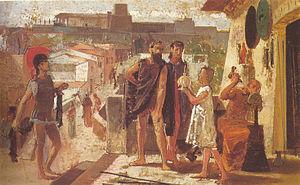
Federico Faruffini est un graveur et peintre italien actif au XIXᵉ siècle
L'Industrie étrusque est d'abord métallurgique car elle s'appuie sur une région riche en matières premières, une véritable « Étrurie du fer » autour de Populonia et de l’île d’Elbe. Également soucieux de leur mythologie, Velch est la déesse du feu et des métaux.
Les Étrusques sont un peuple qui a vécu dans le centre de la péninsule italienne depuis la fin de l'âge du bronze jusqu'à la prise par les Romains de Velzna en 264 av. J.-C.
La métallurgie étrusque s'appuie sur la métallurgie de matières premières disponibles en abondance. À cet effet, il est possible d'effectuer le constat que les terres d'Étrurie possèdent non-seulement un sous-sol en ressources métallifères, et, de surccroît, les espaces étrusques sont dotés de nombreux massifs arborifères fournissant ainsi un matériau combustible en grande quantité.